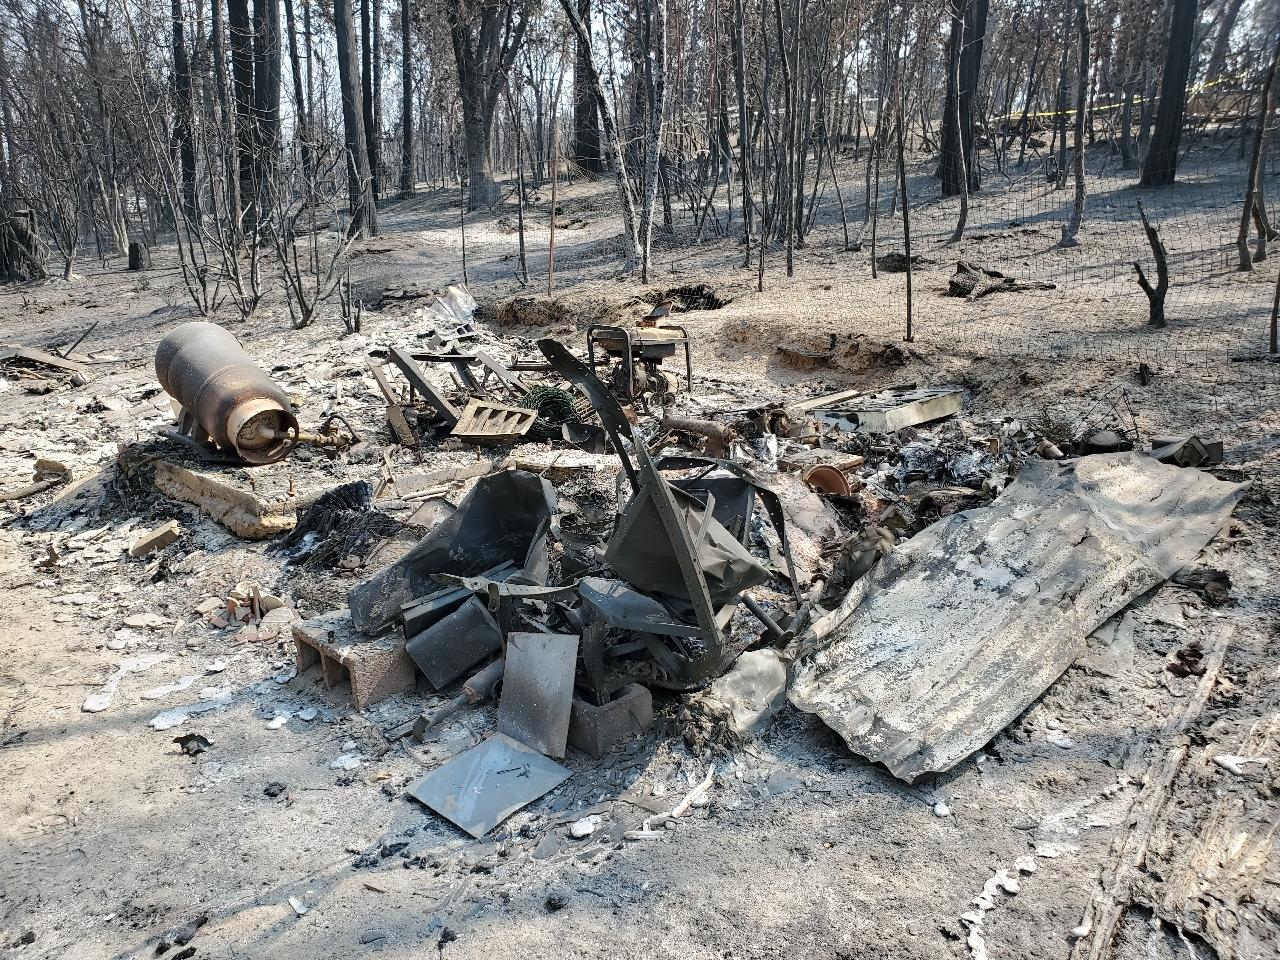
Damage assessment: destroyed